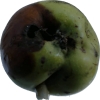
Label: Apple 12